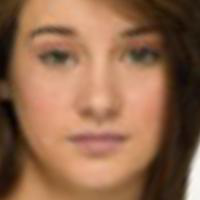
Age group: age 11-20